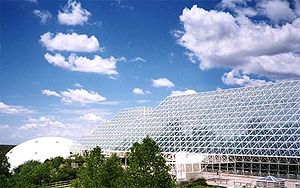
Økologi / Grundlæggende principper / Biosfære og Biodiversitet
Biosfære 2
Økologi er videnskaben om forholdet mellem de levende væsner og mellem dem og deres miljø. Økologien er dermed den af naturvidenskaberne, som studerer de levende organismers levesteder og den gensidige påvirkning mellem de levende væsner og miljøet. Begrebet blev skabt i 1866 af den tyske biolog Ernst Haeckel ud fra de græske ord oikos og logos. Miljøet omfatter både de livløse omgivelser – klima, jordbundsforhold, geologi – og den levende del af omgivelserne - planter, dyr og mikroorganismer. En stor del af den økologiske forskning drejer sig om biodiversitet og antal af arter, og hvordan de påvirkes af forhold i miljøet: levende væsner påvirker deres miljø, og miljøet påvirker de levende væsner.